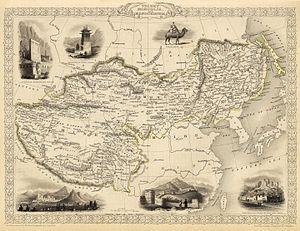
Carte des parties Nord et Ouest de l'Empire chinois — «
"La Mandchourie est une région de l'Asie de l'Est. Selon la définition que l'on choisit quant à sa superficie, le terme Mandchourie peut se référer soit à une région située entièrement à l'intérieur de la Chine, soit à une région plus vaste aujourd'hui divisée entre le nord-est de la Chine et l'extrême orient russe. Pour différencier les deux parties couvertes par cette dernière définition, la partie russe est également connue sous le nom de Mandchourie extérieure, tandis que la partie chinoise est connue sous le nom de Mandchourie intérieure. Désigné sous le nom de ""pays du dragon qui s'élance"" par les Aisin Gioro, c'est la patrie du peuple mandchou, un terme crée en 1636 pour désigner les Jürchens, un des peuples toungouses. Les Mandchous ont pris le pouvoir en Chine au XVIIᵉ siècle, établissant la dynastie Qing qui a duré jusqu'en 1912. La population de la Mandchourie est passée d'environ 1 million d'habitants en 1750 à 5 millions en 1850 et à 14 millions en 1900, principalement en raison de l'immigration d'agriculteurs chinois.
Le Tibet sous la tutelle des Qing désigne la période pendant laquelle la région fut structurellement, militairement et administrativement contrôlée à des degrés divers par la dynastie Qing, établie sur l'ensemble de la Chine par les Mandchous. Instaurée après que l'armée Qing eut défait les Dzoungars qui occupaient le Tibet, cette tutelle, qui conférait au gouvernement du dalai-lama un certain degré d'autonomie politique, prit fin quelque deux siècles plus tard, avec la chute de l'Empire en 1912. Un résident impérial, l’amban, était stationné avec une escorte militaire à Lhassa, d'où il faisait des rapports au Lǐfàn Yuàn, un bureau gouvernemental des Qing qui supervisait les régions frontalières de l'Empire.
Un mur à thangka est, dans certains grands monastères tibétains, une haute et étroite construction en maçonnerie de pierre, de plan rectangulaire et en forme d'écran, bâtie à flanc de colline et en position dominante, pour servir à la suspension et à l'exposition, en plein air, de thangkas monumentaux en soie fabriqués selon la technique de l'appliqué, comme lors de la fête de l'exposition du grand thangka du Bouddha au monastère de Tashilhunpo à Shigatsé ou de la fête de l'anniversaire de Bouddha au monastère de Palcho à Gyantsé. Des structures similaires se rencontrent dans l'aire d'extension du bouddhisme vajrayāna.
John Tallis, né le 7 novembre 1817 et décédé le 3 juin 1876, est un éditeur cartographique britannique.